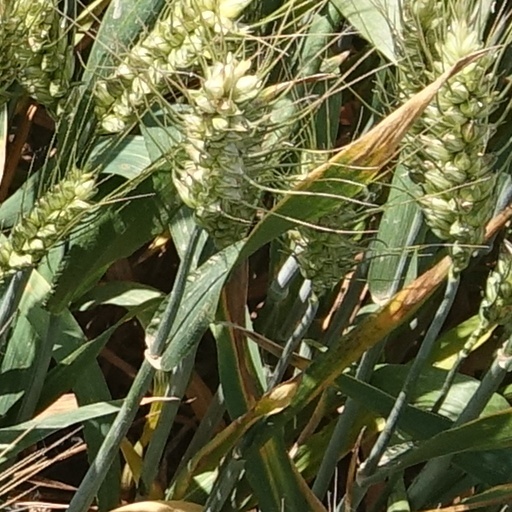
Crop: wheat